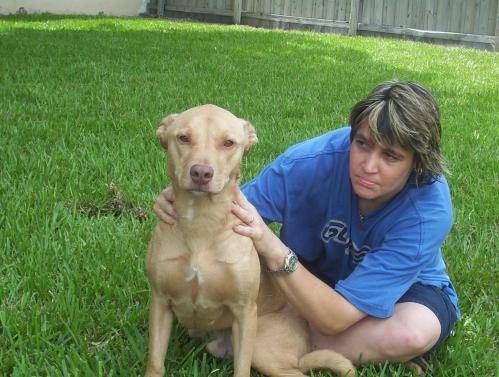
Label: dog